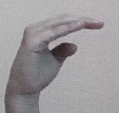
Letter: jeem